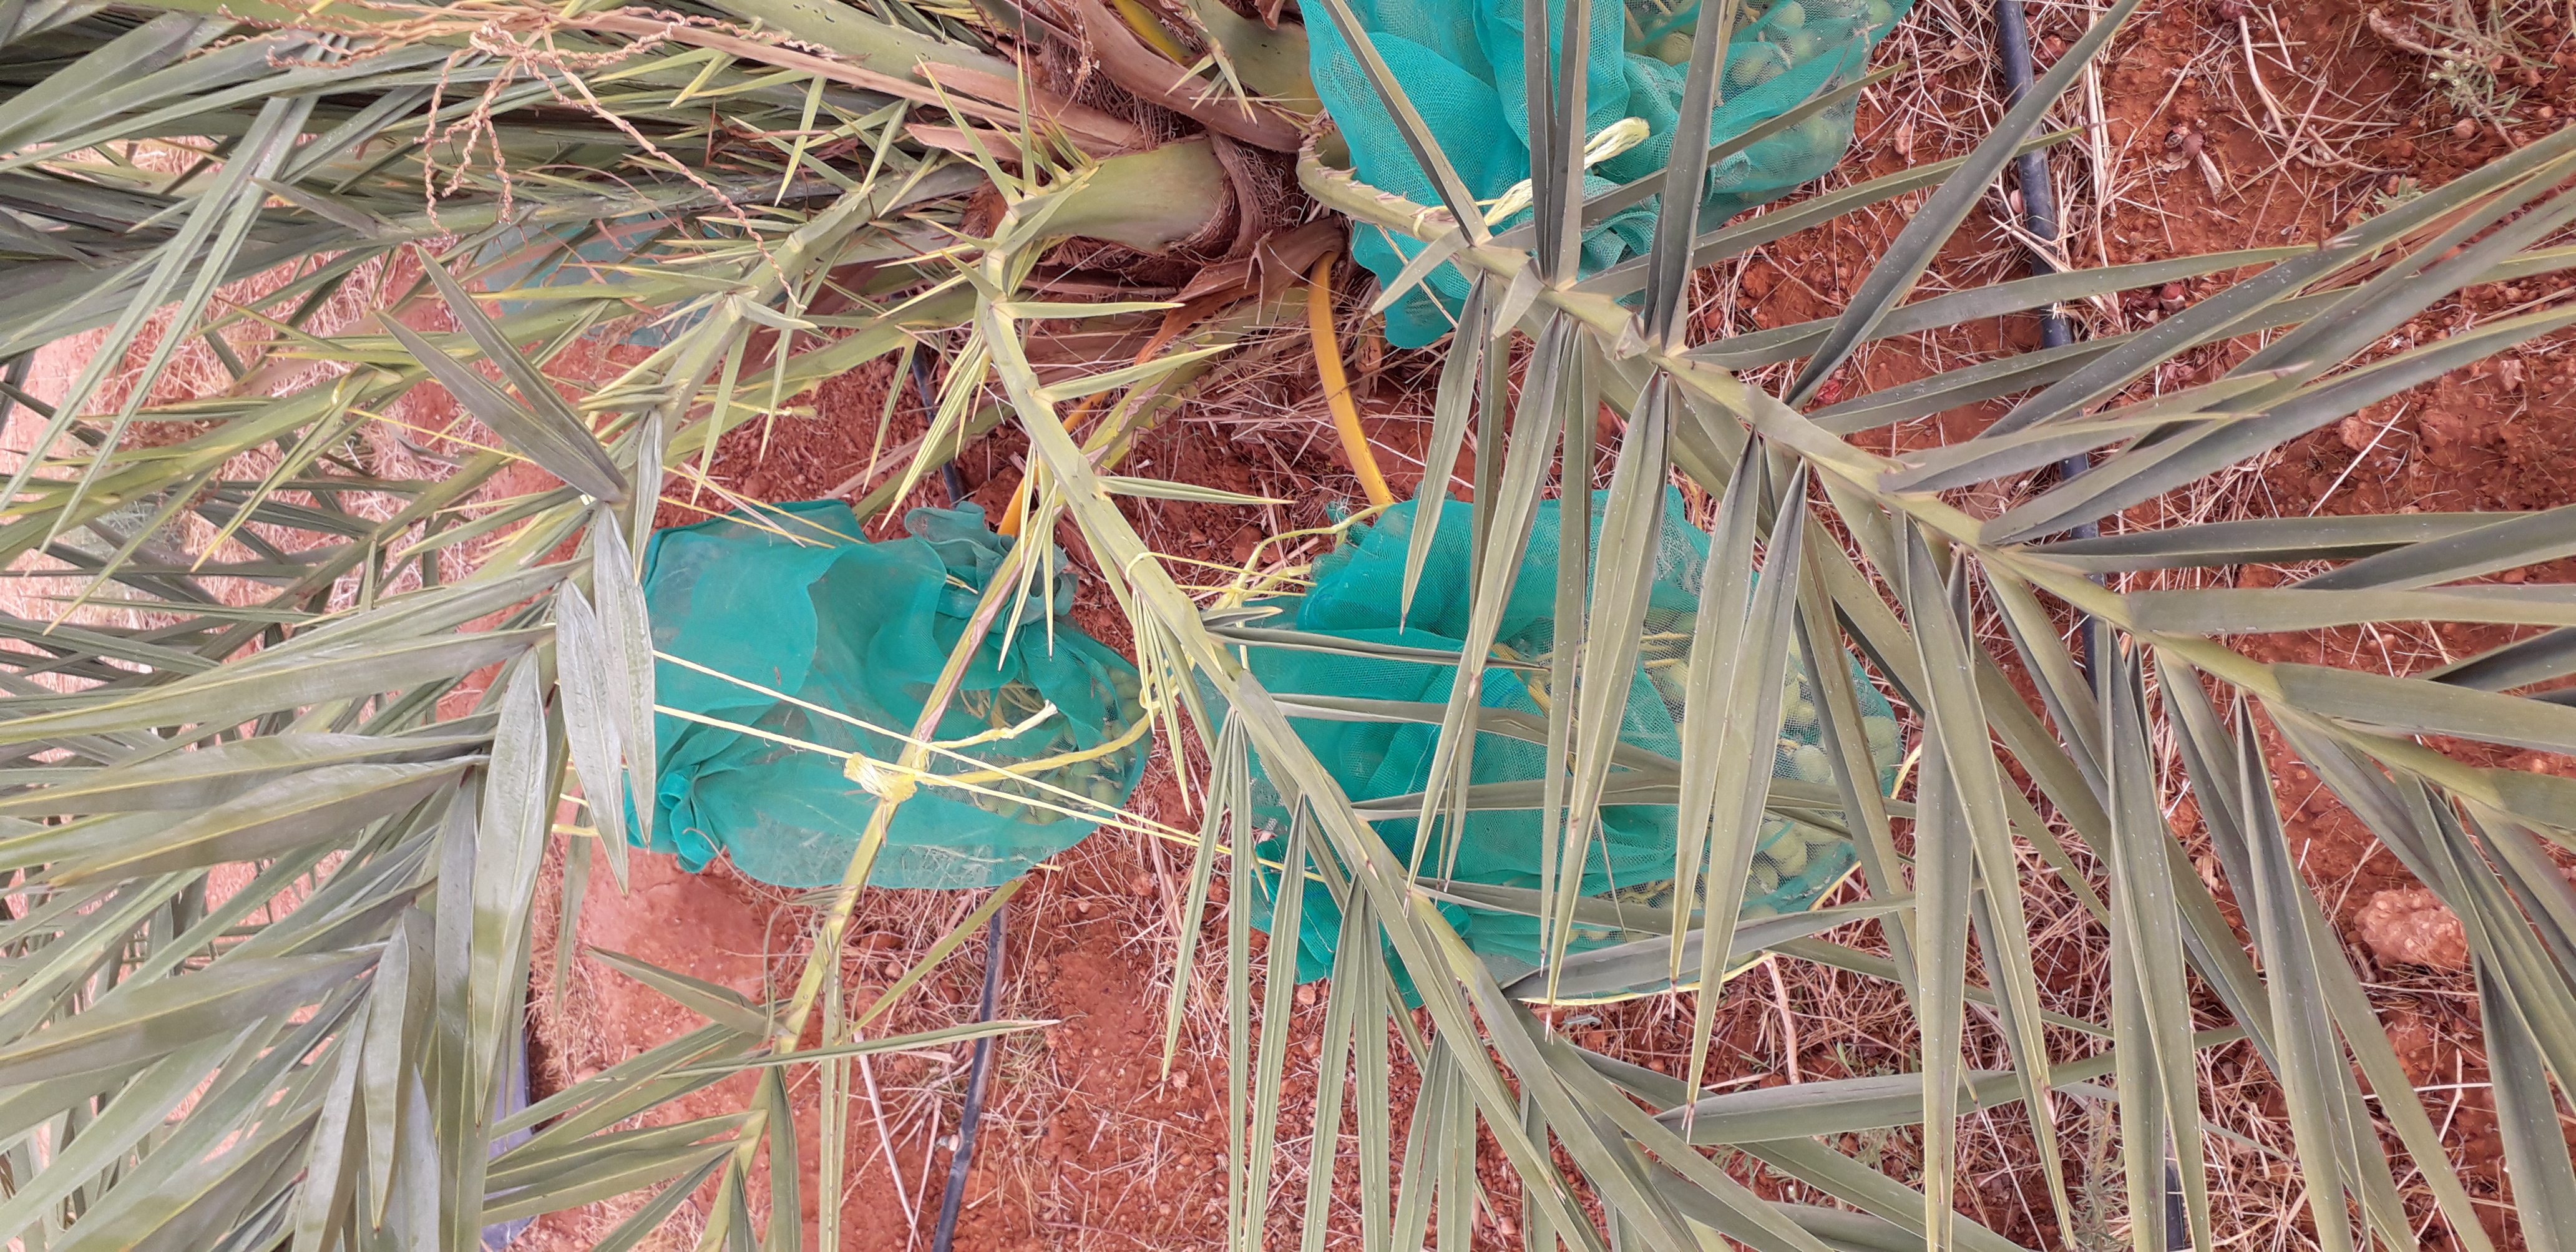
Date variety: kholt